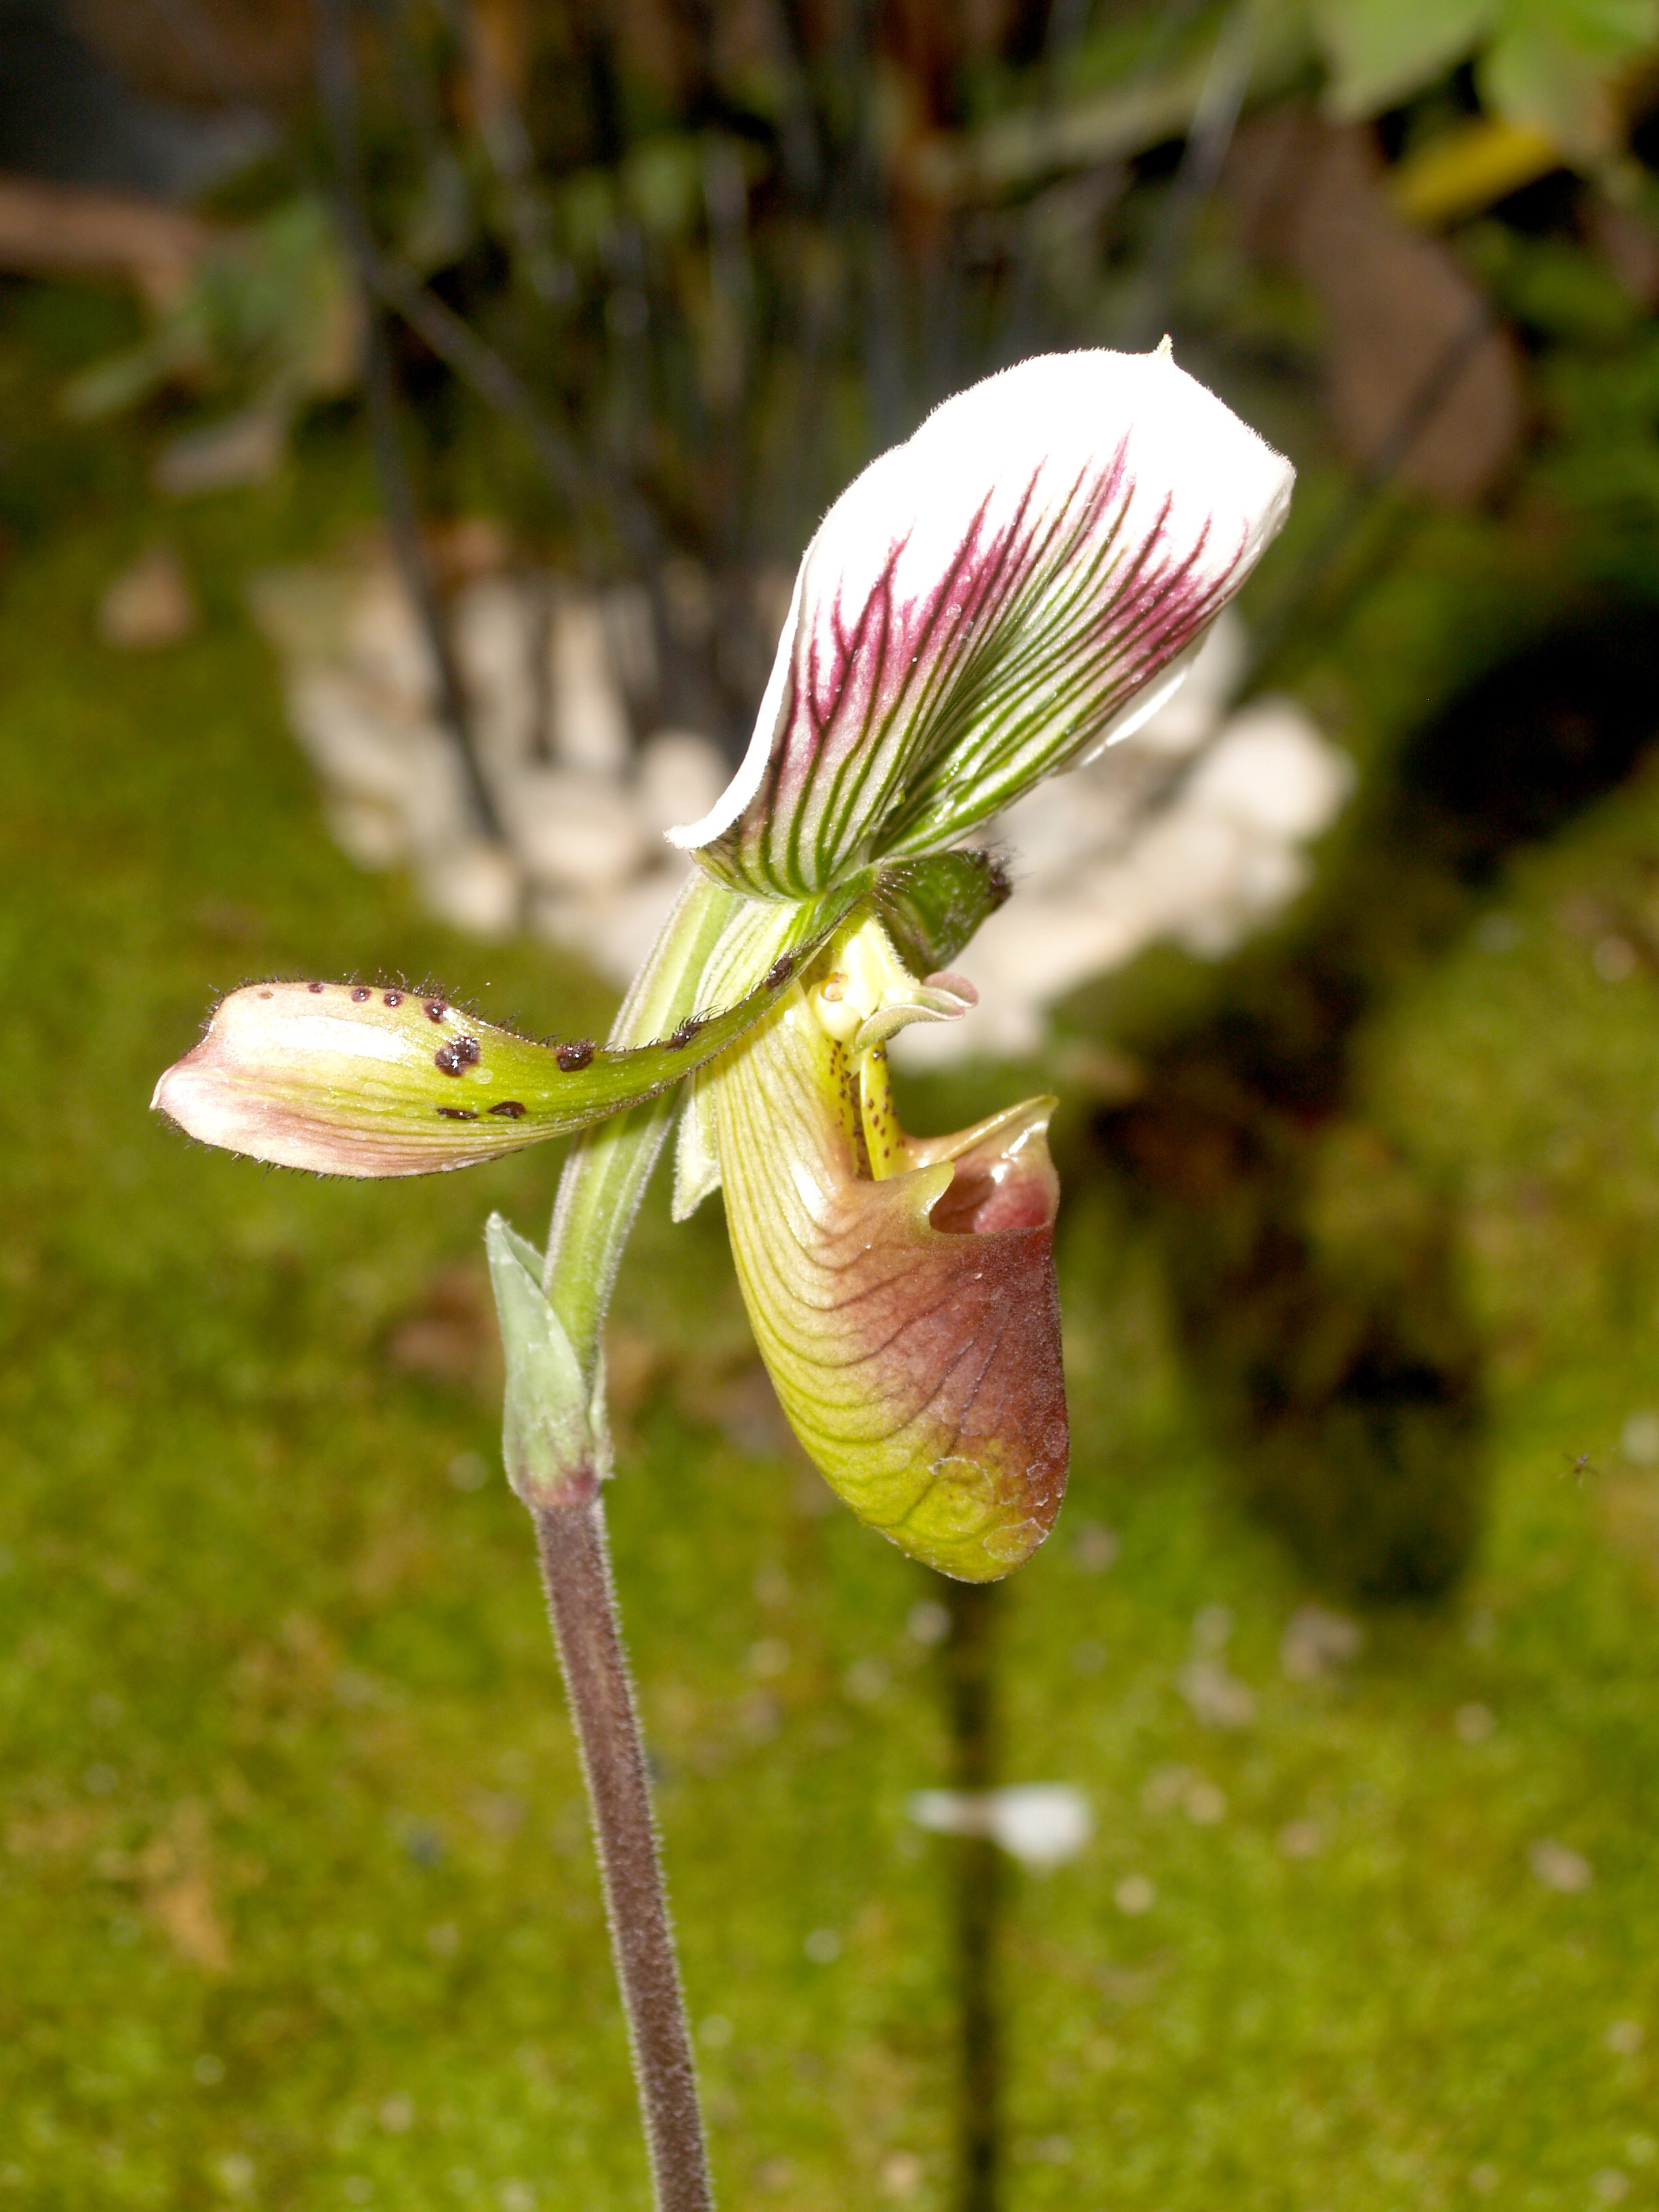
nature, branch, blossom, growth, plant, leaf, flower, purple, petal, bloom, summer, floral, daisy, foliage, bouquet, decoration, spring, tropical, lush, color, natural, clean, botany, pink, flora, botanical, orchid, wildflower, luxury, ornate, decorative, violet, blowing, bright, head, beautiful, conservation, event, exotic, bud, oriental, elegance, individual, carpel, cypripedium, macro photography, flowering plant, phalanxes, plant stem, land plant, fawn lily